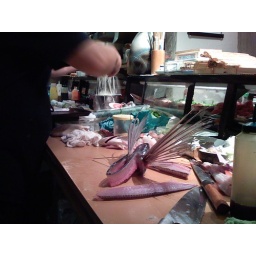
flying fish in prep